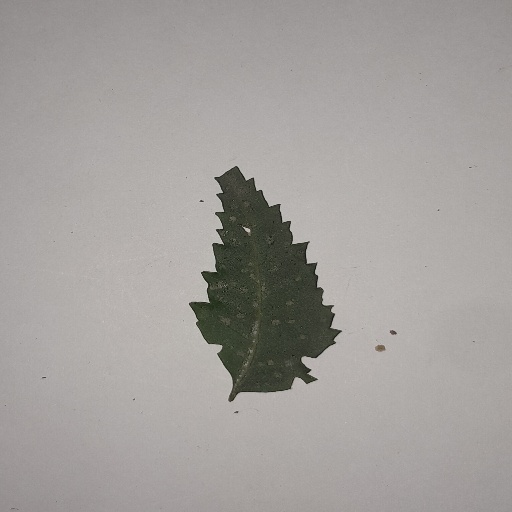
Species: Neem
Leaf condition: Shot Hole Leaf